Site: brandenburg
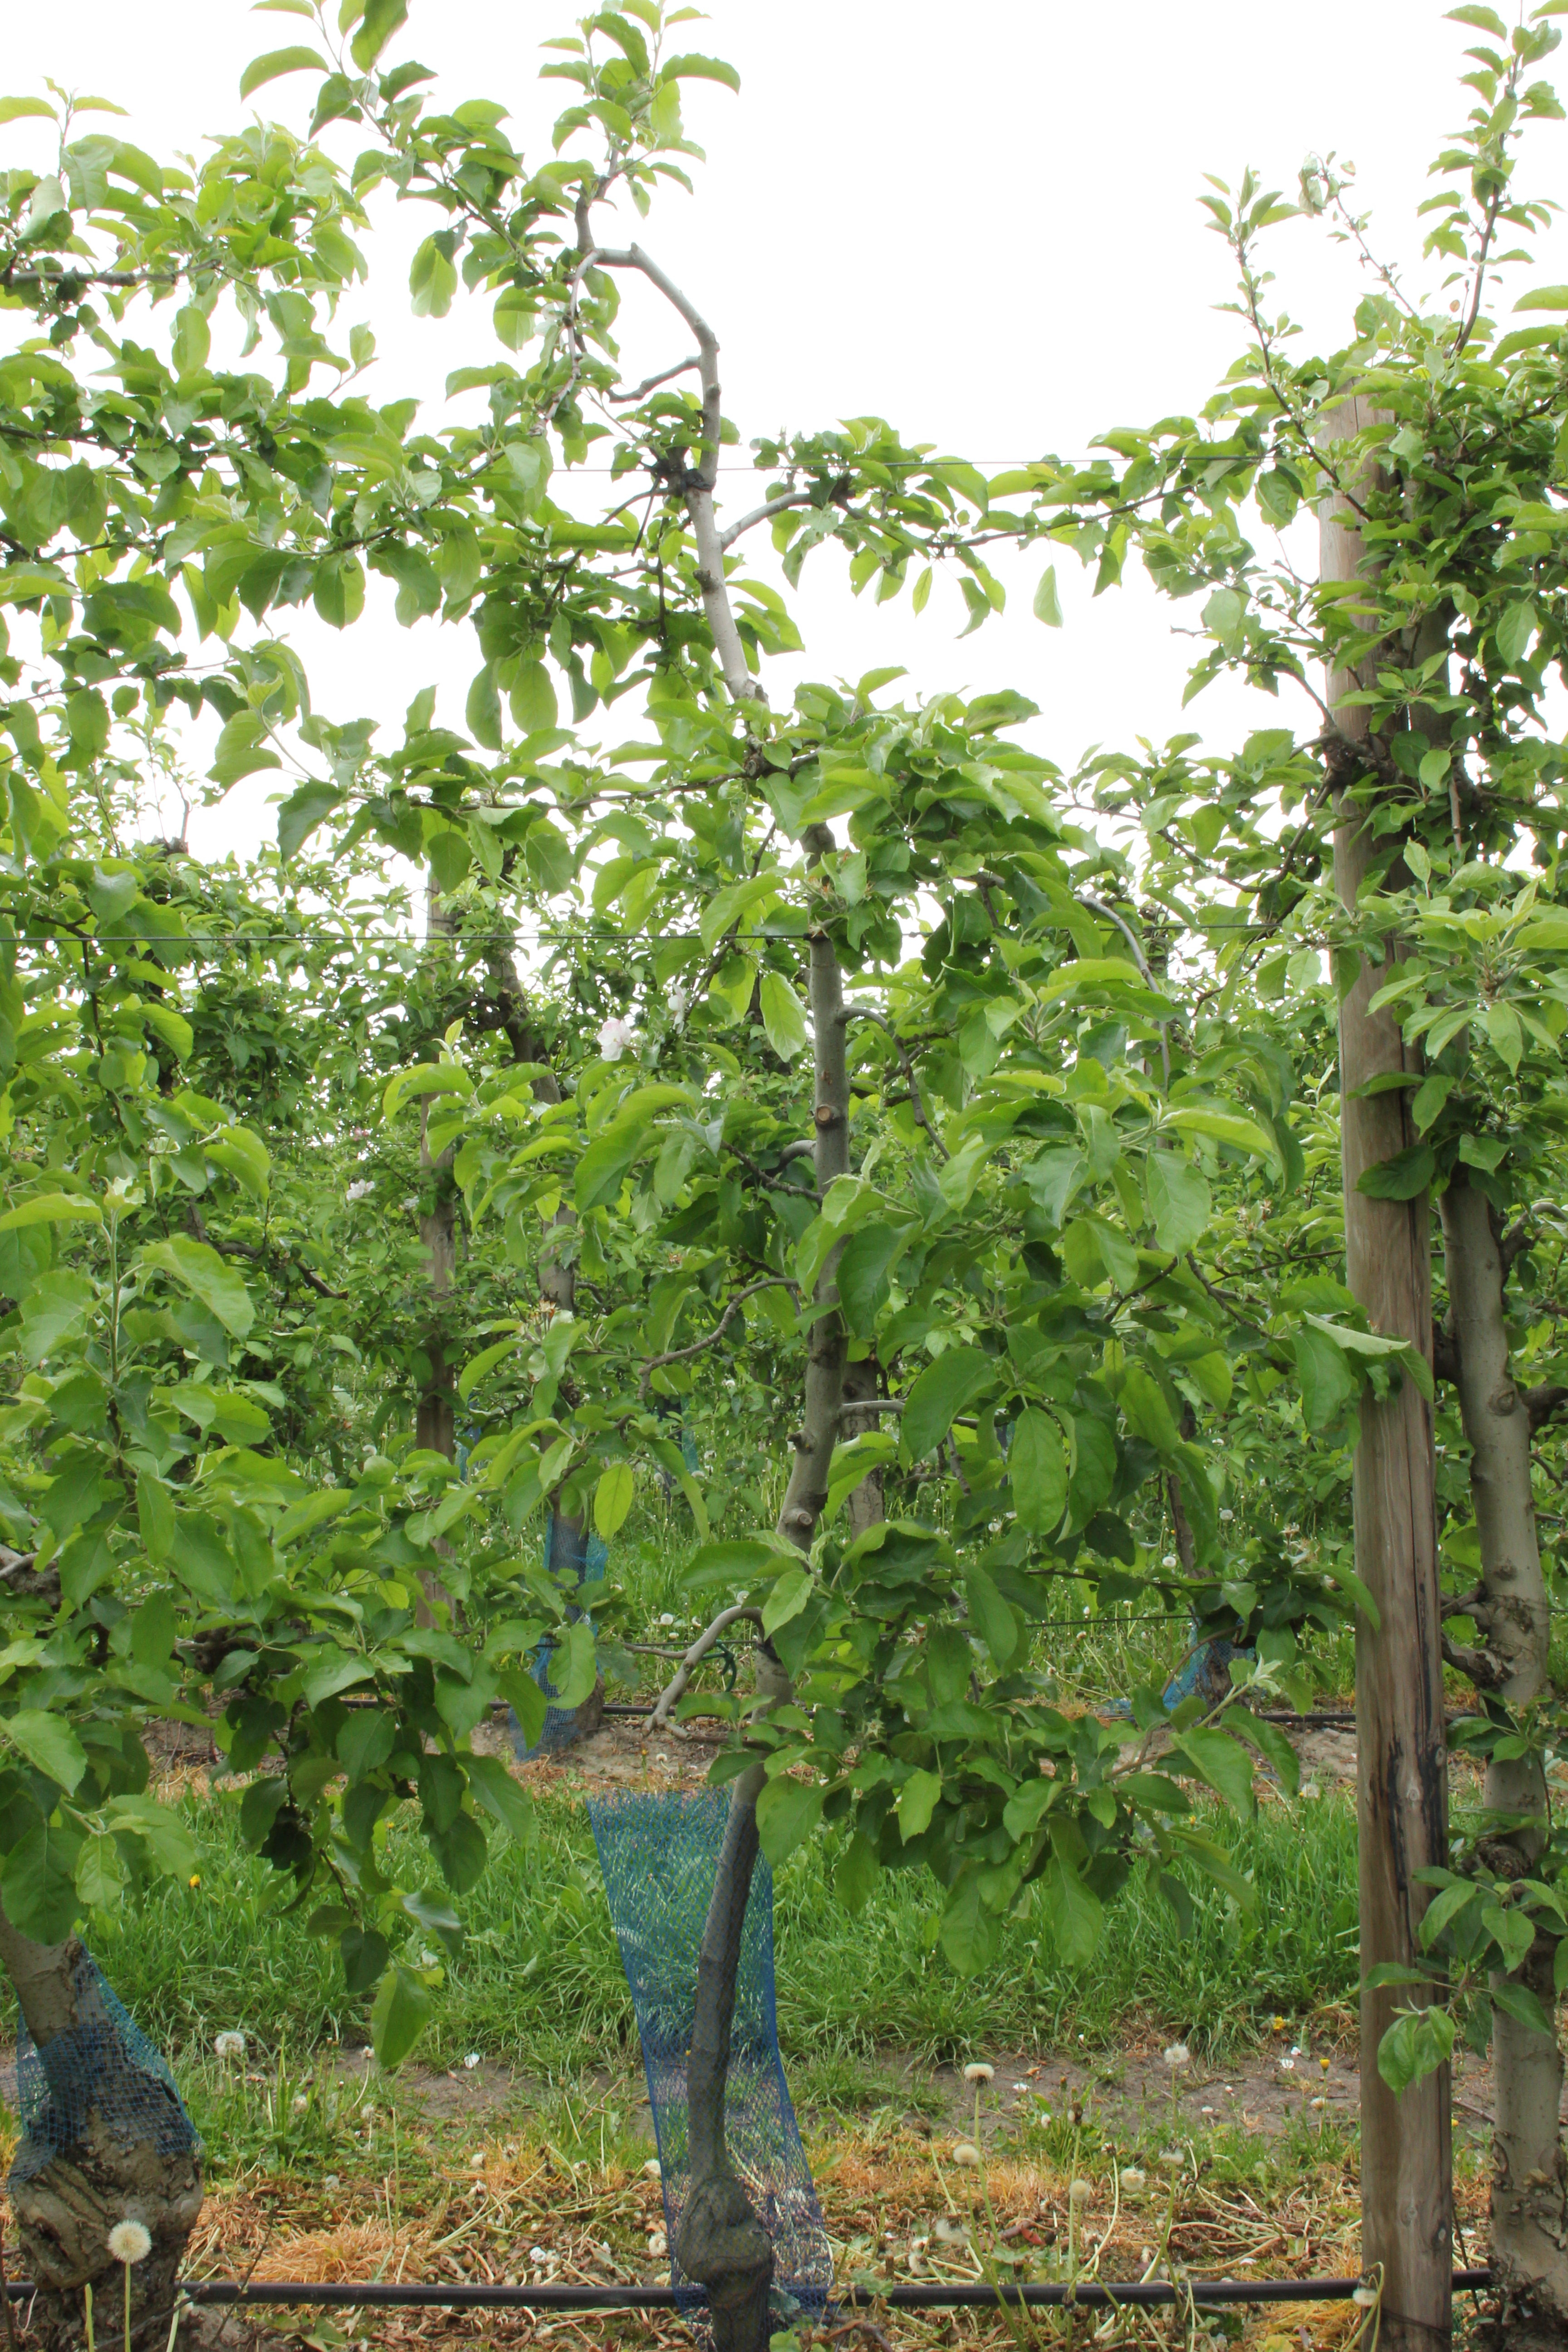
Growth stage (BBCH 67): Flowering